Dynamite Duumvirate Tag Team Title Tournament (2012)

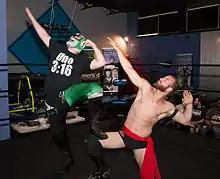
The 2012 tournament winners Super Smash Brothers

Dynamite Duumvirate Tag Team Title Tournament (2012) was the sixth Dynamite Duumvirate Tag Team Title Tournament (DDT4) produced by Pro Wrestling Guerrilla (PWG). The event took place on April 21, 2012 at the American Legion Post #308 in Reseda, California.